Piaggio P.7

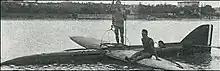
The P.7 afloat. When at rest, the aircraft floated up to its wings on its watertight fuselage with its hydroplanes submerged beneath it and its wings resting on the water.

Seeking to avoid the aerodynamic drag induced by floats in seaplanes of floatplane design, Ing Giovanni Pegna of the Piaggio company designed a very unusual seaplane to represent Italy in the 1929 Schneider Trophy race. A cantilever shoulder-wing monoplane, known both as the Piaggio P.7 and the Piaggio-Pegna P.c.7, his design floated up to its wings on its long, slender, watertight fuselage with the wings resting on the water, and employed twin high-incidence hydrofoils to get itself off the water during takeoff runs.